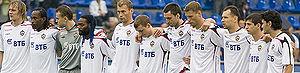
Le CSKA Moscou est un club de football russe de première division basé à Moscou. Il est une des sections du club omnisports du CSKA Moscou et est pendant longtemps le club de l'Armée rouge.